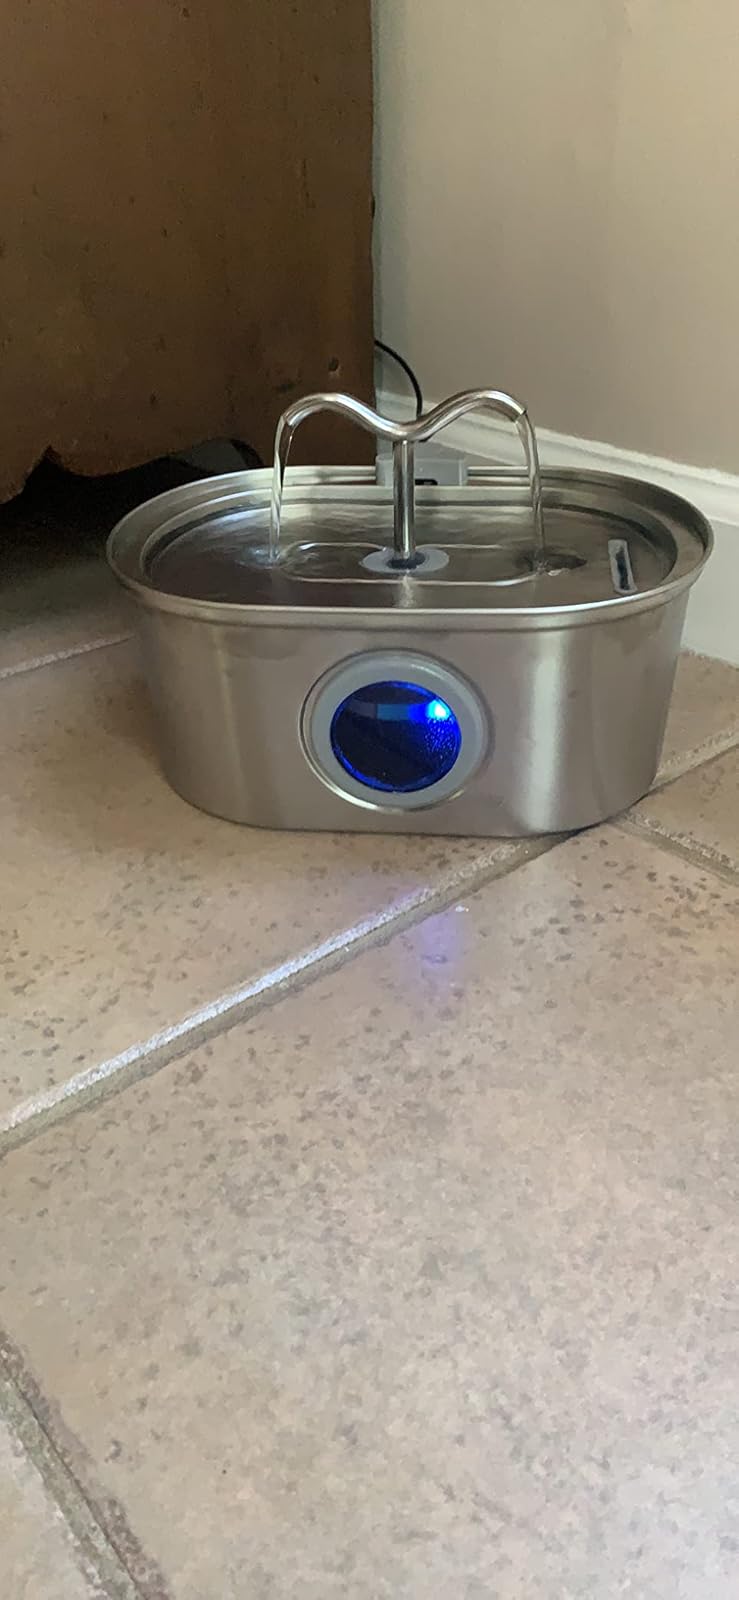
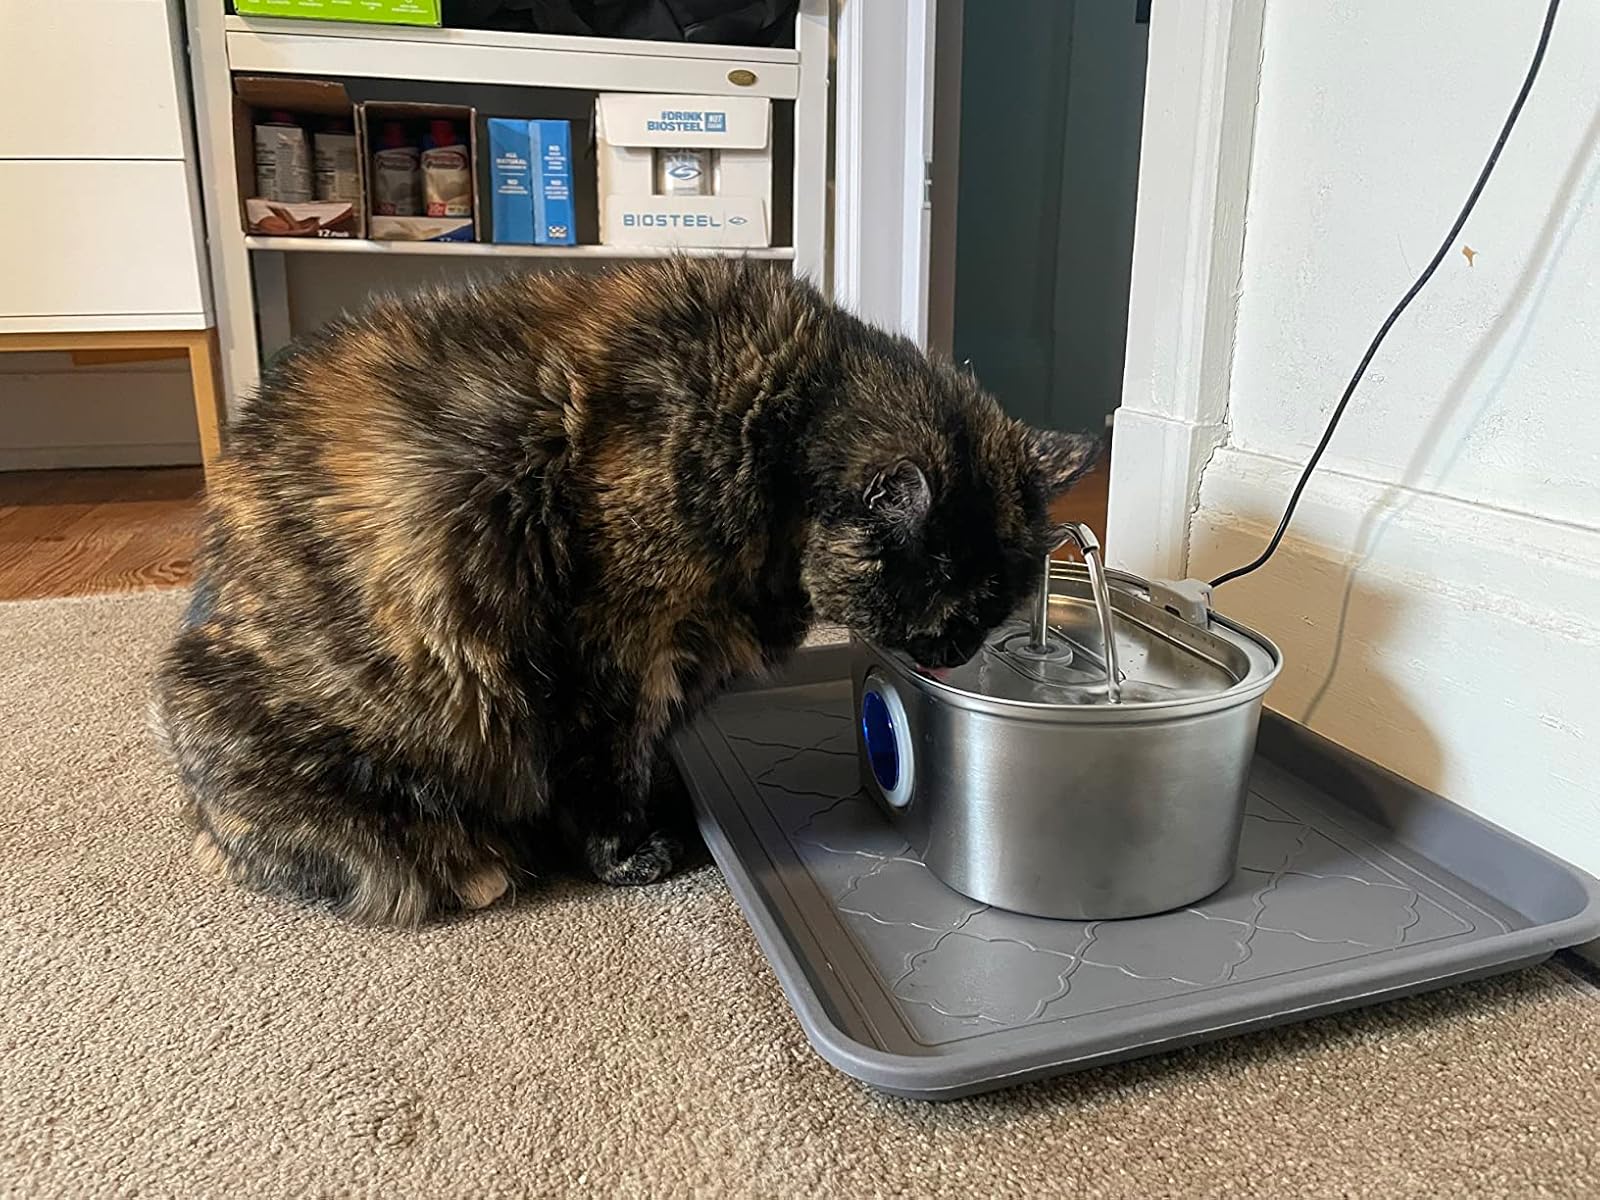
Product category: items_bowl
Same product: yes